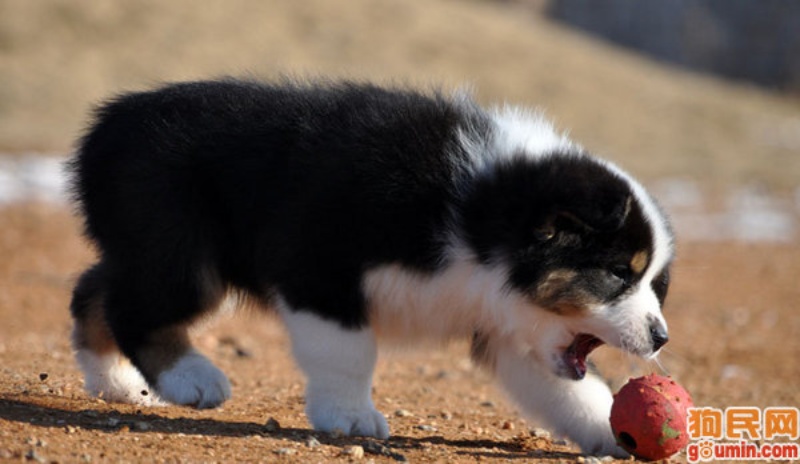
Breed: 245-n000098-Australian_Shepherd